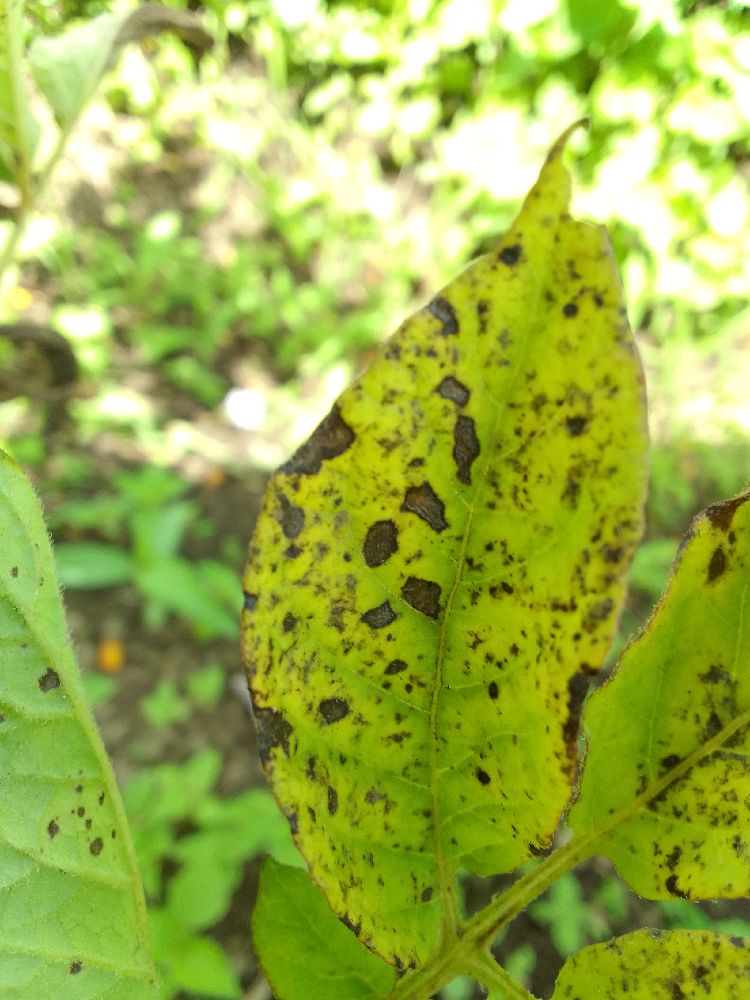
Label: Early blight